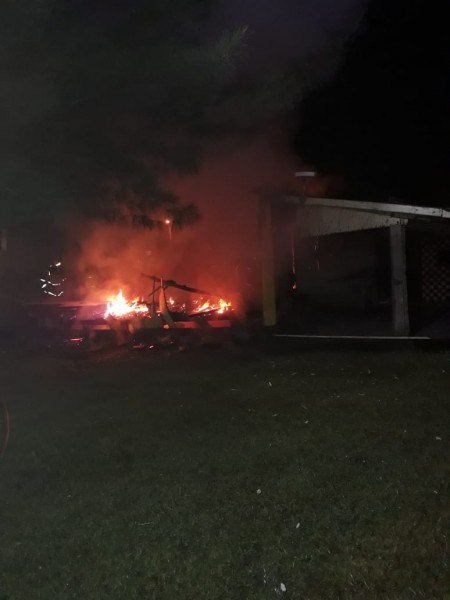
Fire: yes
Smoke: yes